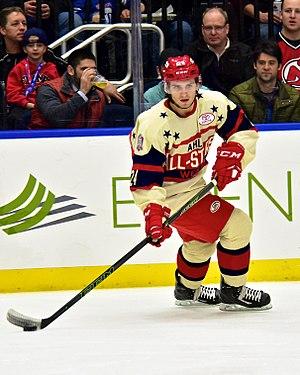
Ryan Hartman est un joueur professionnel américain de hockey sur glace.